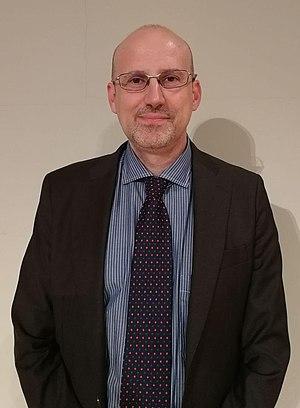
Nicolao Fornengo est un physicien italien. Actuellement Maître de Conférences à l’Université de Turin, il s’occupe de physique des astroparticules, de physique des neutrinos et de cosmologie.